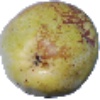
Label: pear_williams